München Hauptbahnhof

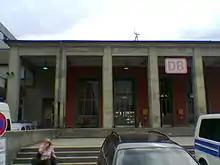
Portico of the Starnberg wing station

The platforms were narrow, with a width of and were too low. After the elimination of the -wide baggage platforms, new passenger platforms were built that are up to high and up to wide. In addition, the facilities of the platforms, such as benches, were renewed and some platforms were extended to be long. A baggage tunnel was put into operation under tracks 12 and 13. The northern and southern carriage sidings and the maintenance facilities were extended. The construction work began in August 1976. It was completed at Christmas 1987.